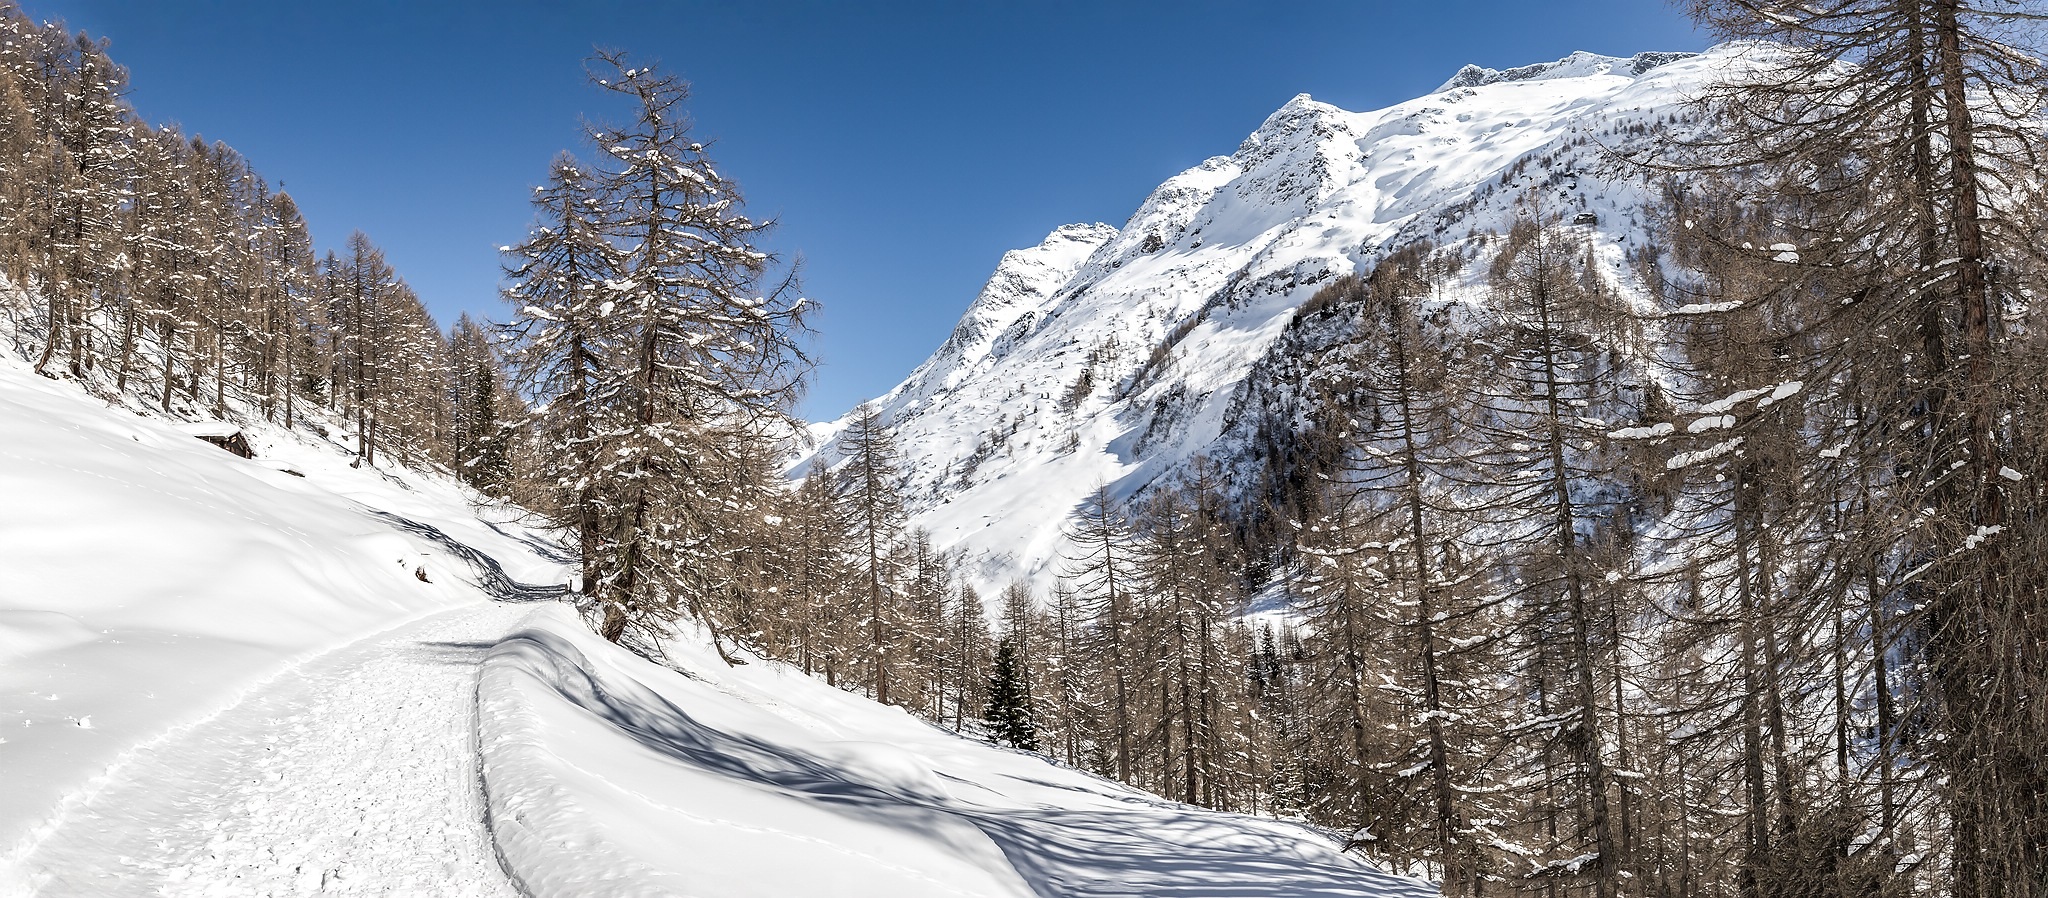
landscape, nature, mountain, snow, winter, sky, view, mountain range, weather, alpine, season, ridge, summit, clouds, sports, mountains, alps, switzerland, piste, swiss alps, valais, mountain world, goms, fiesch, fieschertal, landform, ski touring, mountain pass, ski mountaineering, mountainous landforms, geological phenomenon